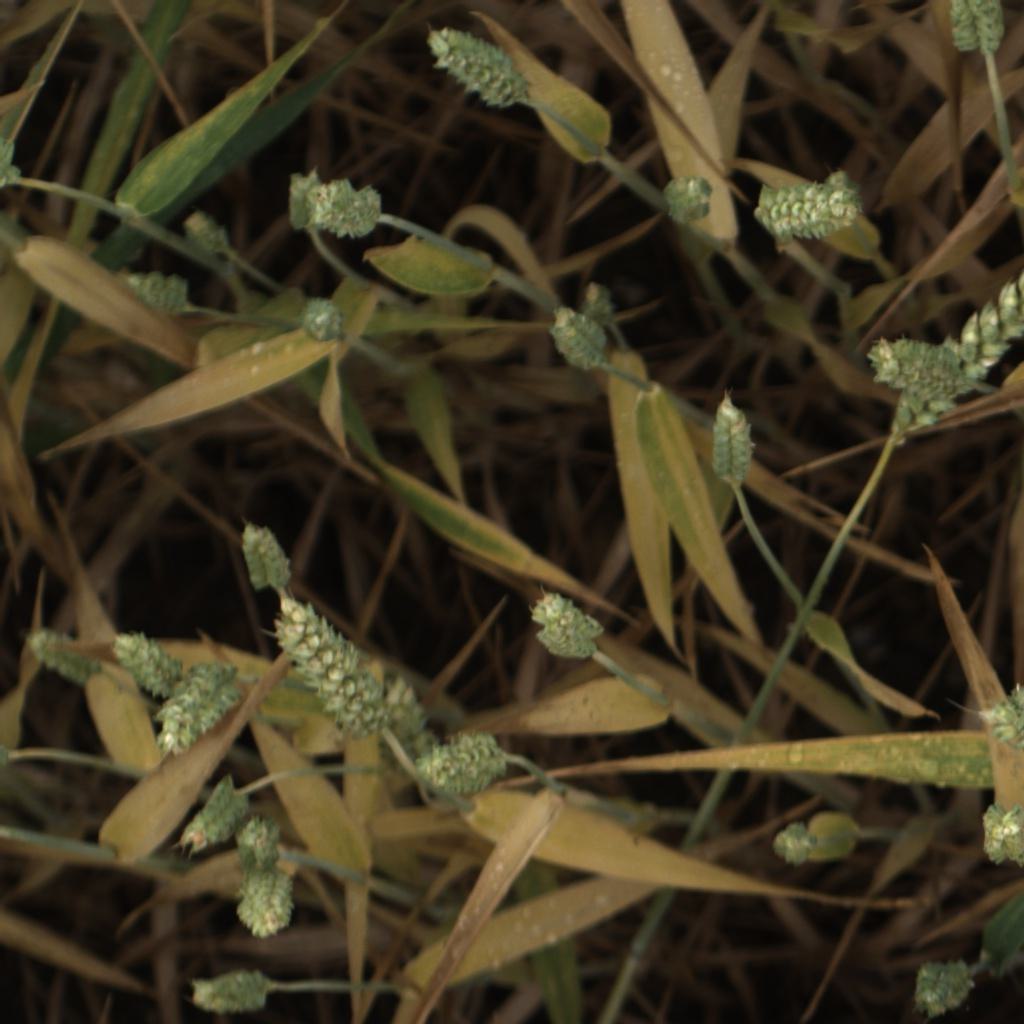
Country: UK
Location: Rothamsted
Wheat development stage: Filling - Ripening